Species (film)

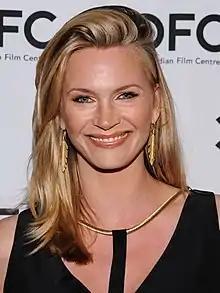
Natasha Henstridge made her theatrical debut playing Sil.

Dennis Feldman had the idea for "Species" in 1987, as he worked on another film about an alien invasion, "Real Men". Having read an article by Arthur C. Clarke about the insurmountable odds against an extraterrestrial craft ever locating and visiting Earth, given that stellar distances are great, and faster-than-light travel is unlikely, Feldman started to think that it was "unsophisticated for any alien culture to come here in what [he]'d describe as a big tin can". Thus in turn he considered that the possibility of extraterrestrial contact was through information. Then he detailed that a message would contain instructions from across the void to build something that would talk to men. Instead of a mechanical device, Feldman imagined wetware. The visitor would adapt to Earth's environment through DNA belonging to Earth's organisms. Mankind has sent to space transmissions "giving out directions" such as the Arecibo message, which Feldman considered unwary, as they relay information to potential predators from outer space. He pointed out that "in nature, one species would not want a predator to know where it hides".